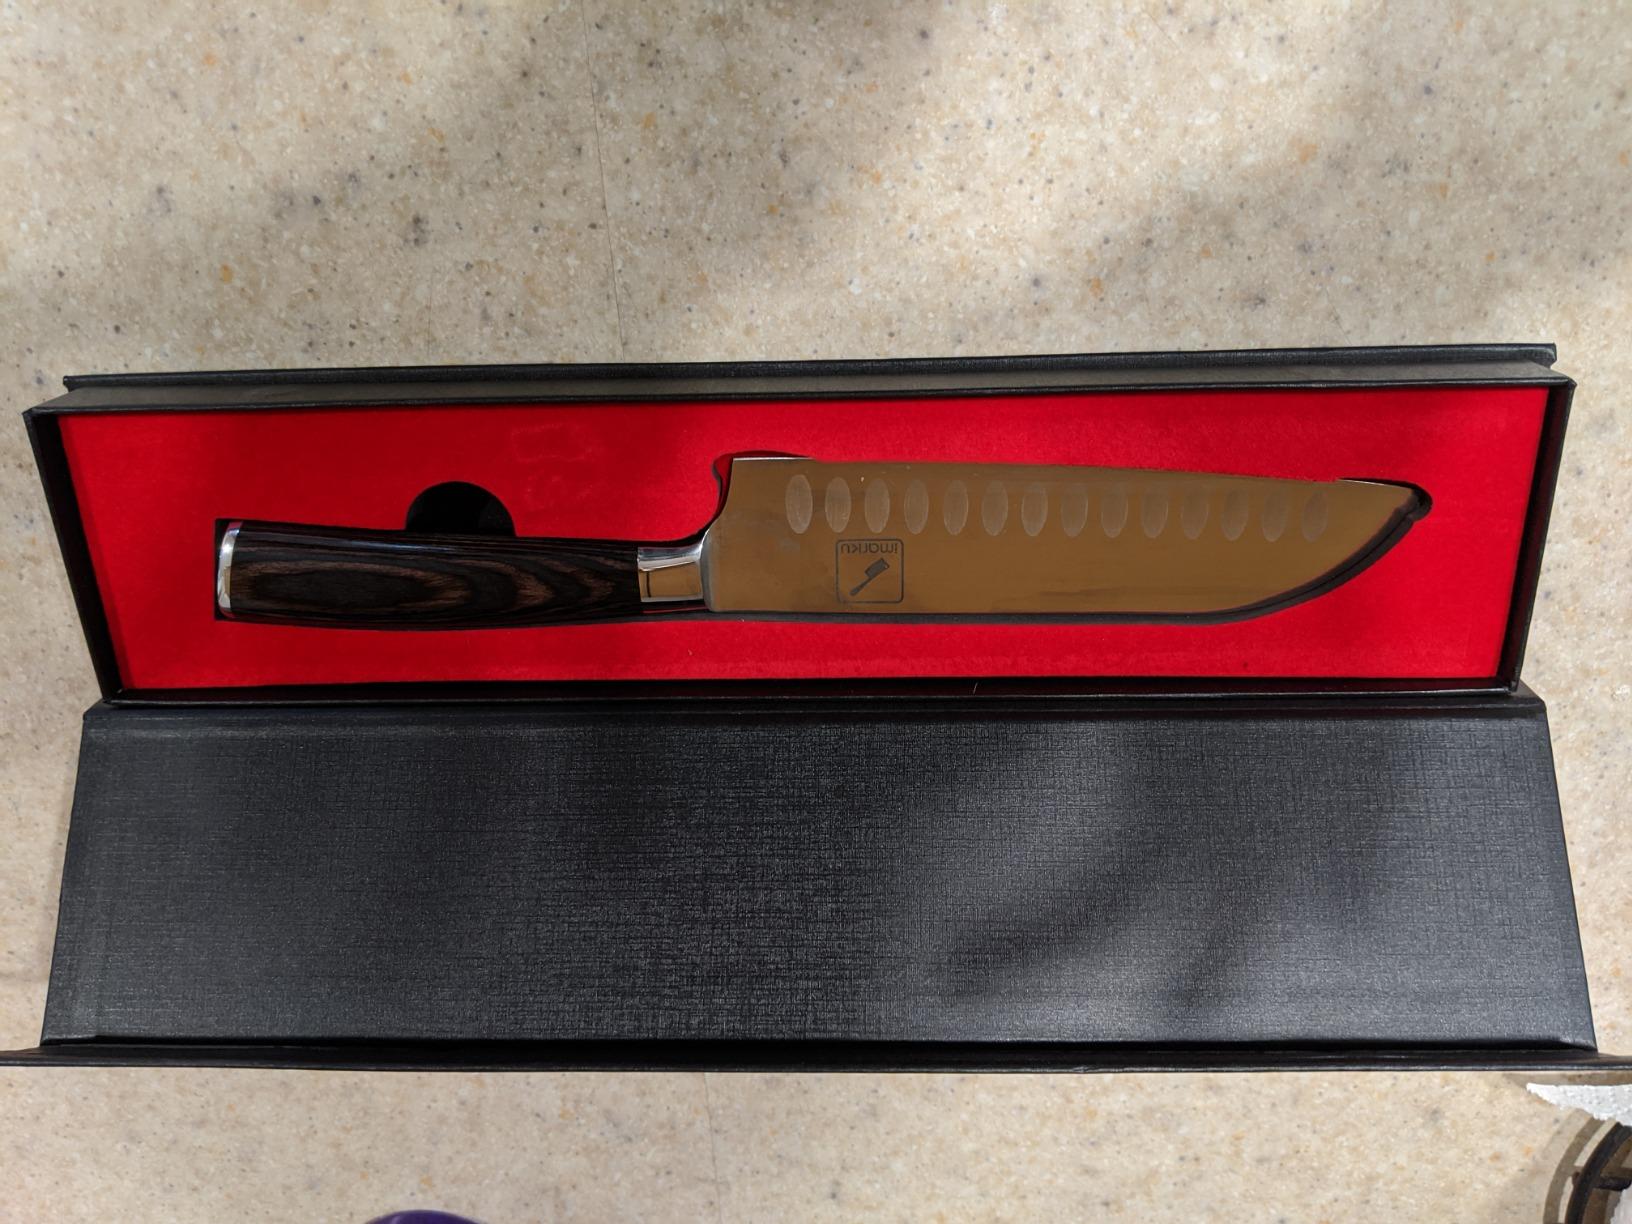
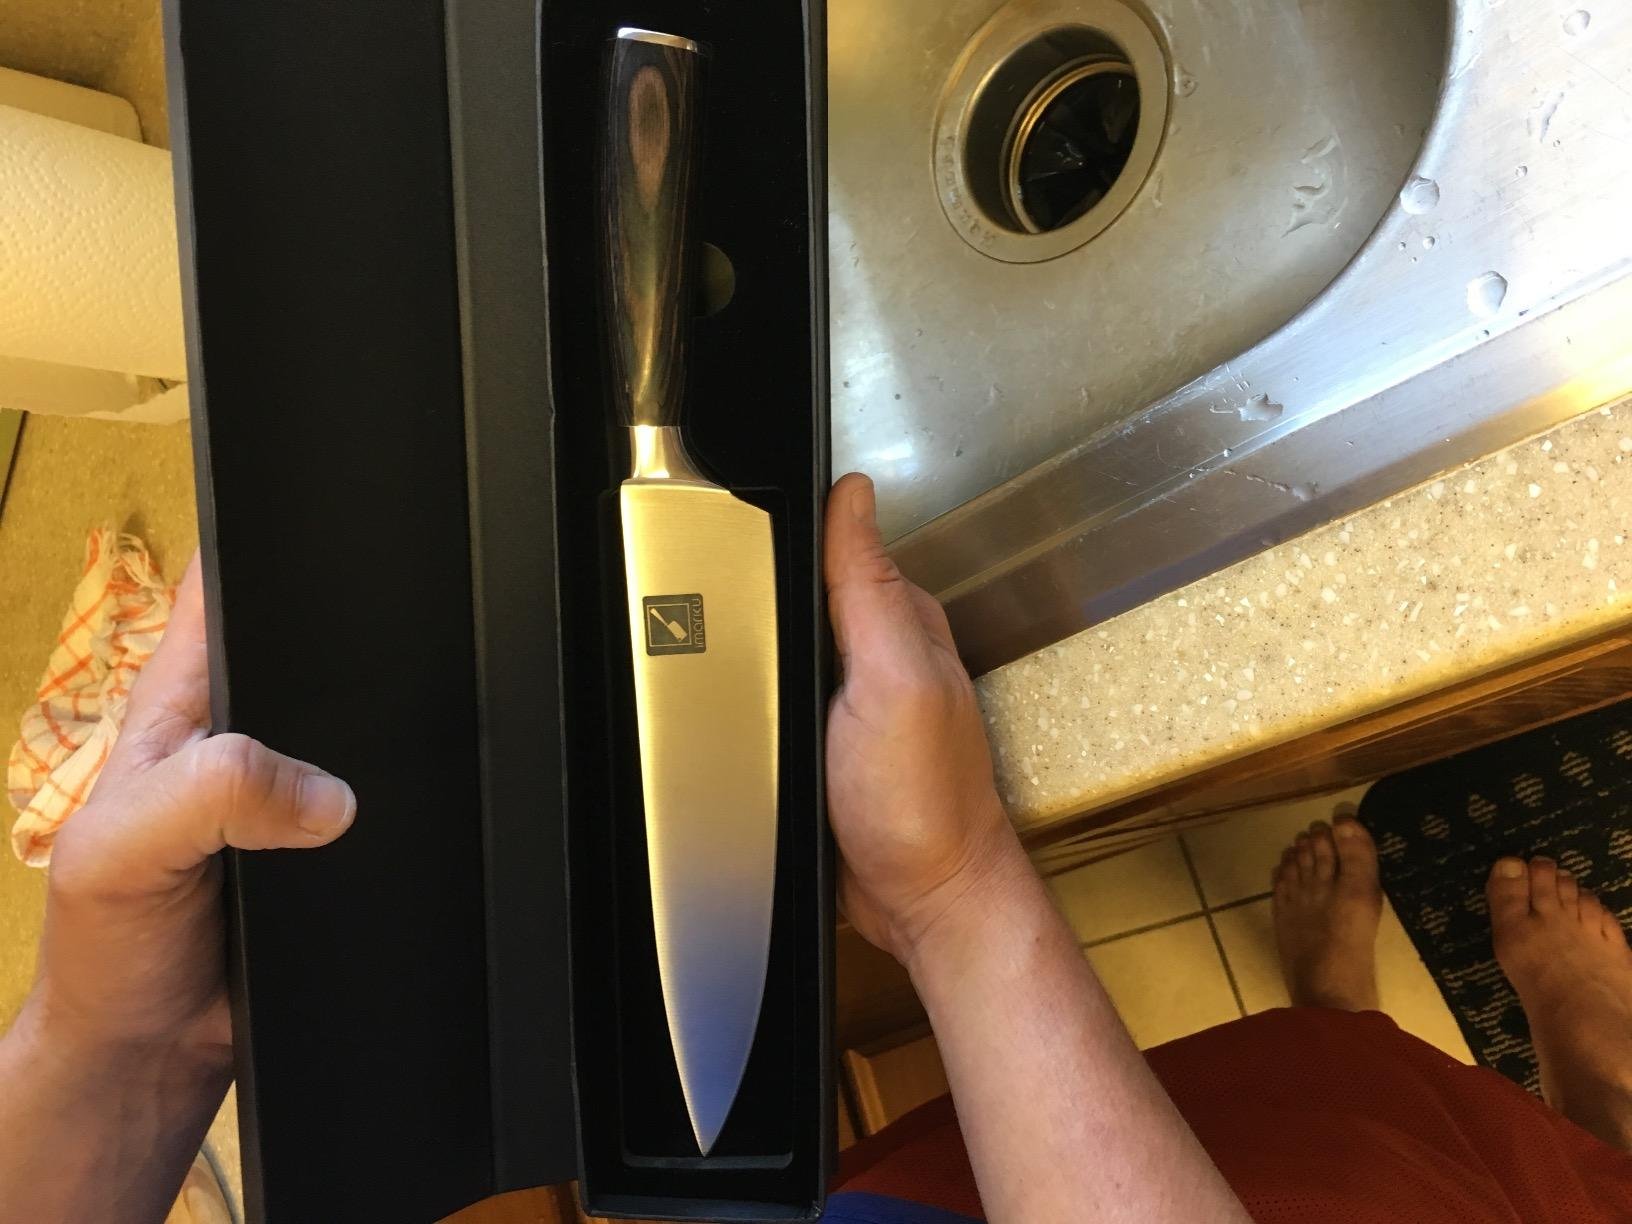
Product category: items_knife
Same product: no